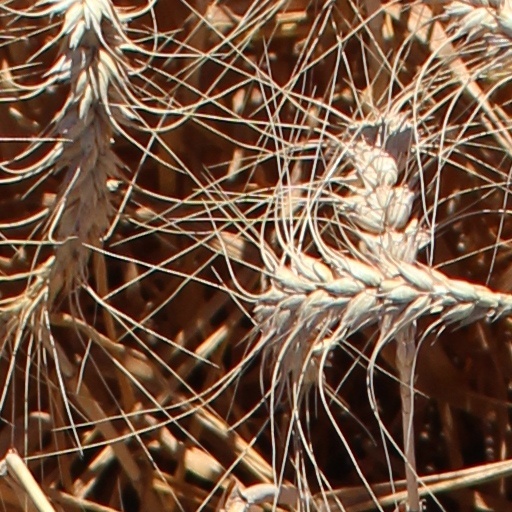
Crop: wheat